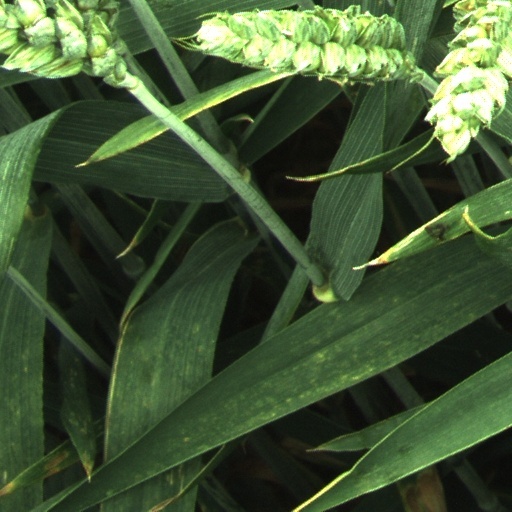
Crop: wheat